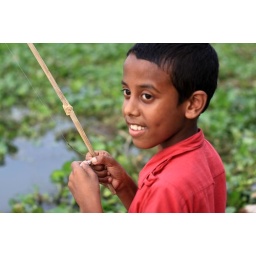
Fishing boy in red shirt